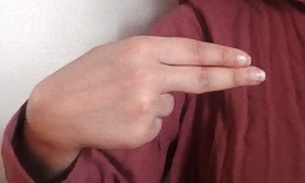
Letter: ain